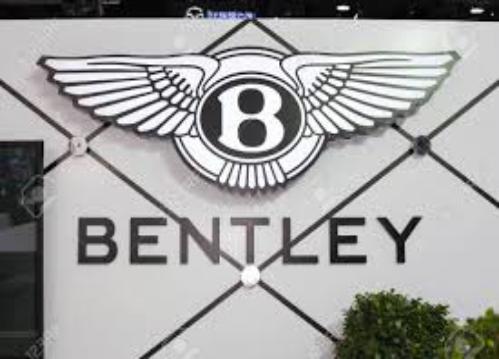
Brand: Bentley
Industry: Transportation